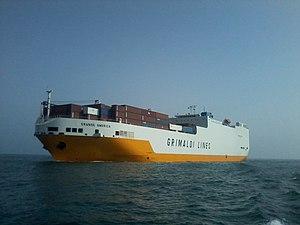
Carte postale car carrier GRANDE AMERICA en mer de Casablanca . Casablanca - Morocco - IMO: 9130937 Pavillon: Italy Genre d'un navire: Cargo Année de Construction: 1997
Le Grande America est un cargo porte-conteneurs-roulier italien de la classe Grande Africa appartenant à la société Inarme, du groupe napolitain Grimaldi. Il a été construit en 1997 par Fincantieri au chantier naval de Palerme, en Italie.